Pride of the Southland Band

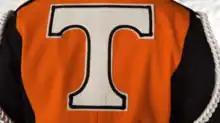
A close up of the Power T on the back of the new uniforms.

In March 2022, Donald Ryder retired from his position as Director of Bands, and Michael Stewart took his place as the new director of the Pride of the Southland, with Fuller Lyon serving as the Associate Director of Marching & Athletic Bands, and new hire John Zastoupil taking over the title of Director of Bands.